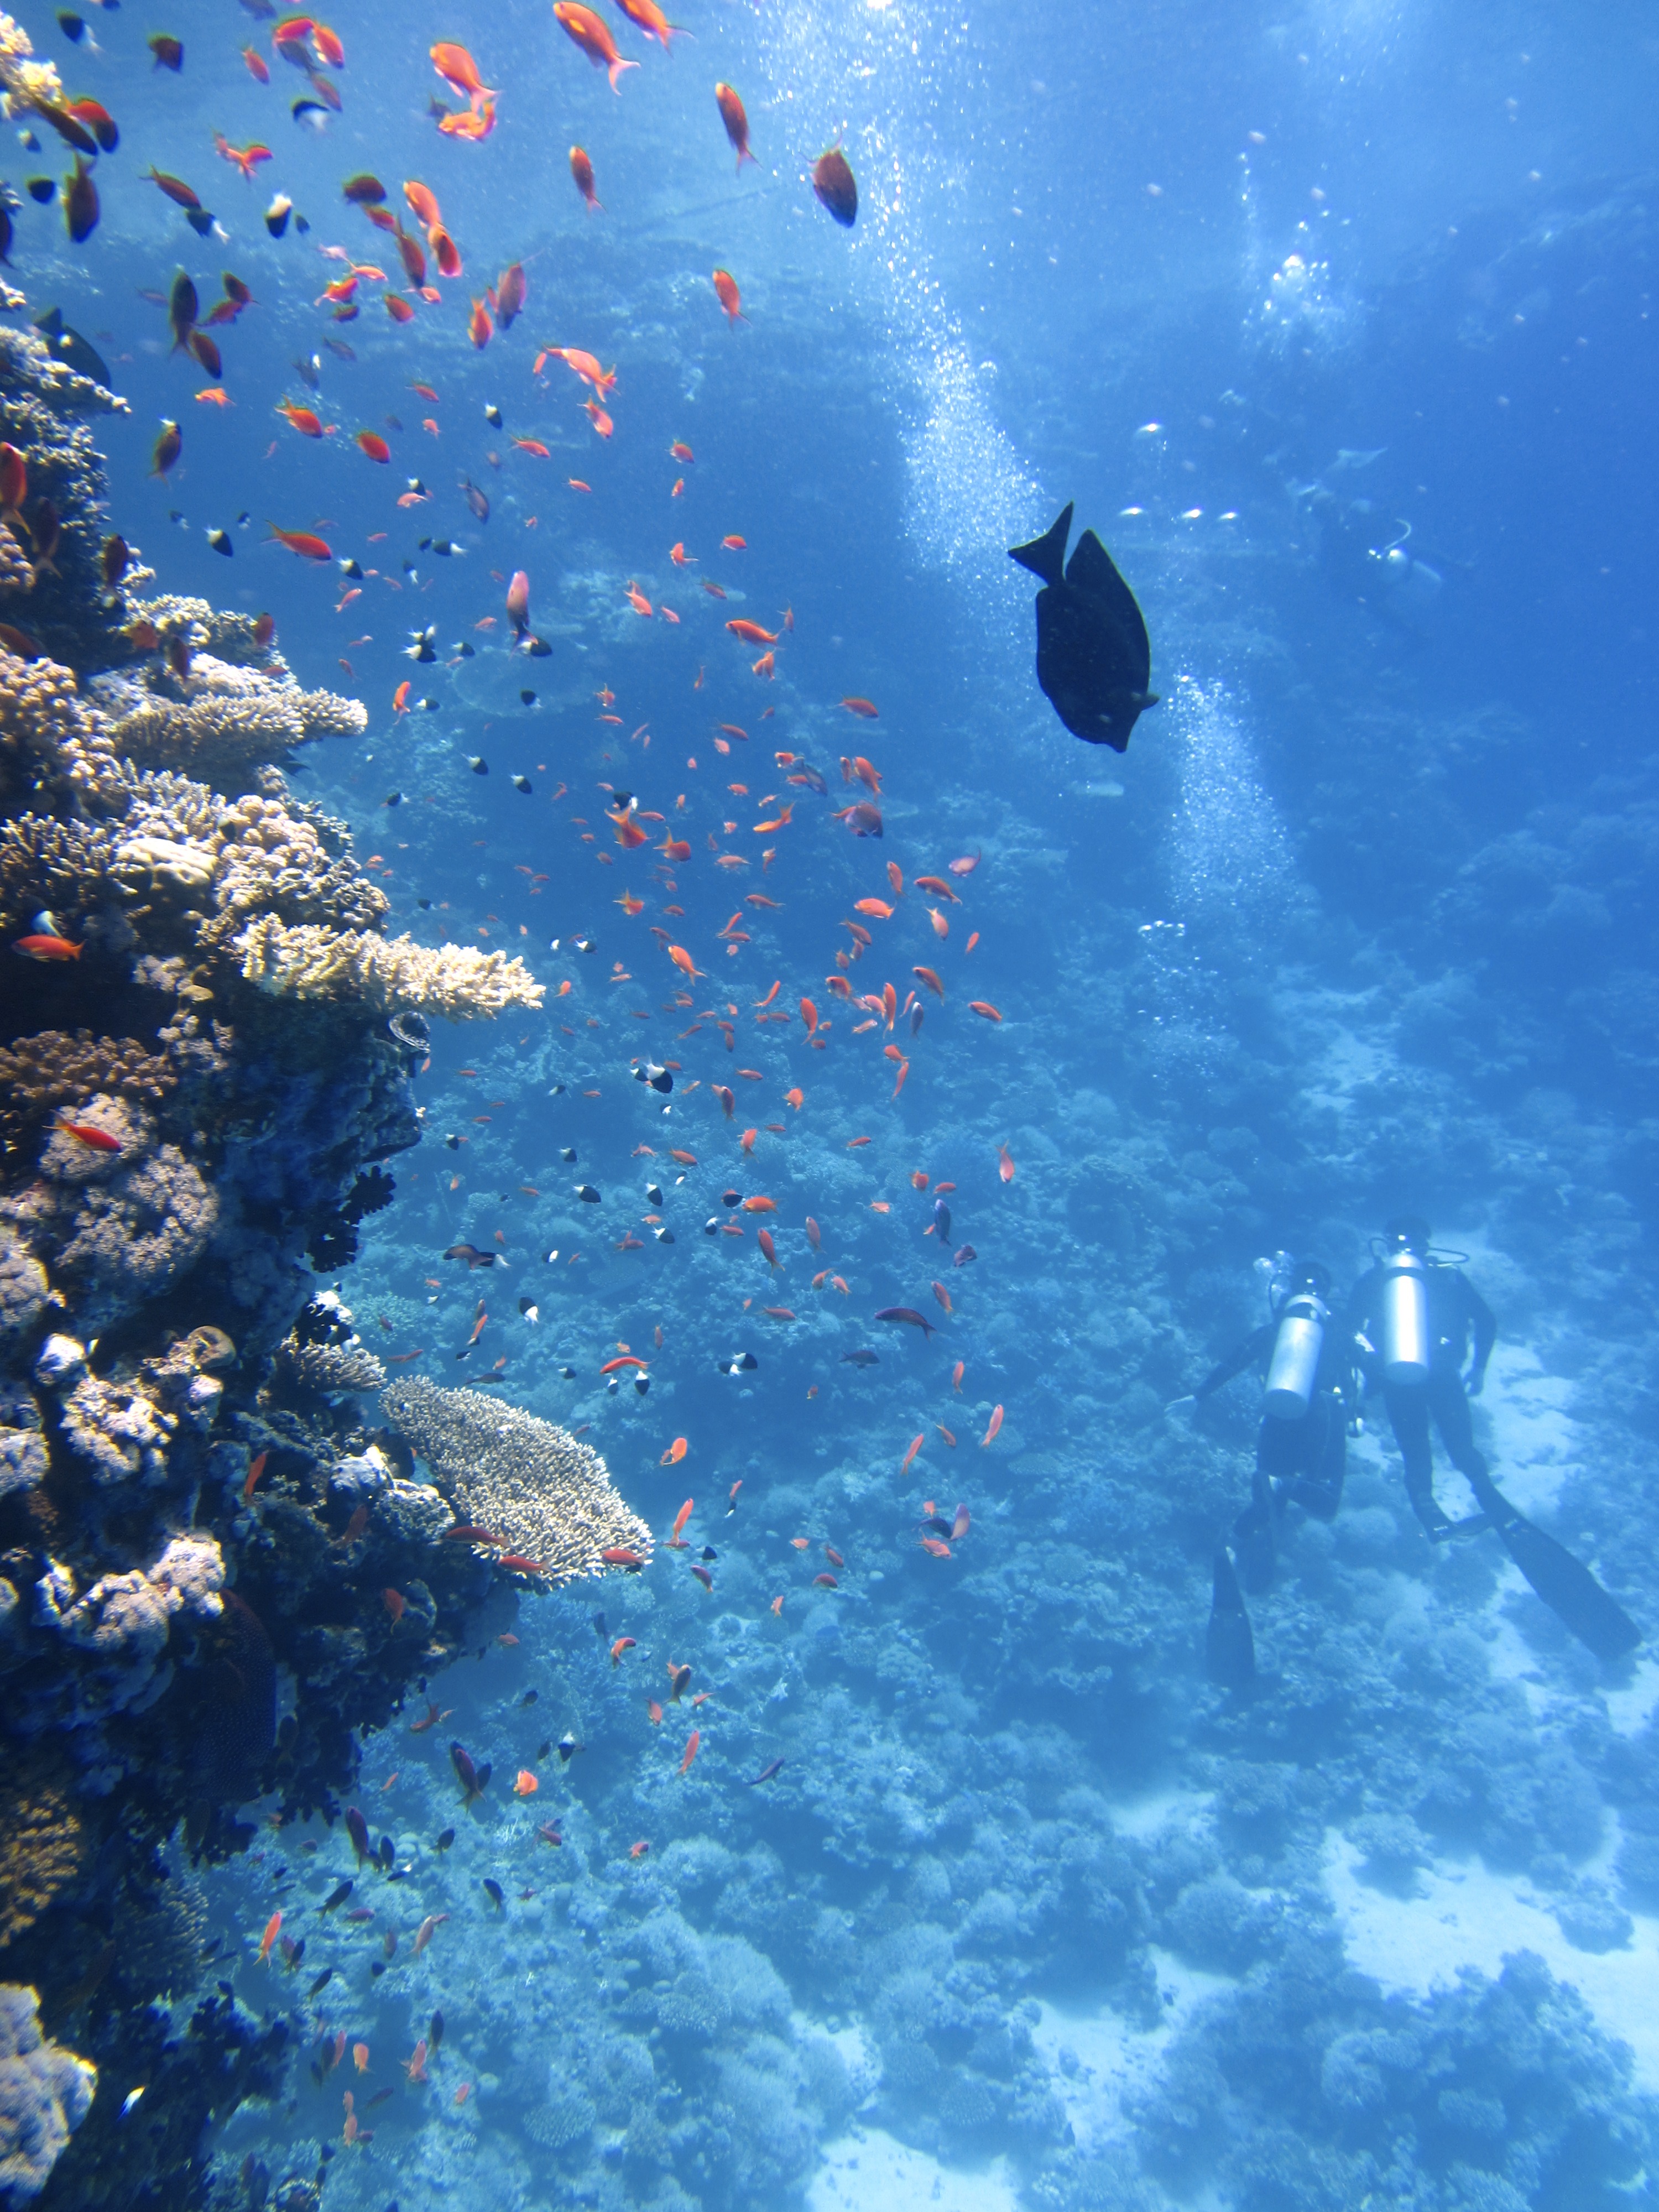
sea, water, nature, ocean, sky, diving, underwater, reflection, biology, natural, blue, coral, swimming, coral reef, reef, animals, deep, divers, fishes, corals, scuba diving, marine biology, underwater diving